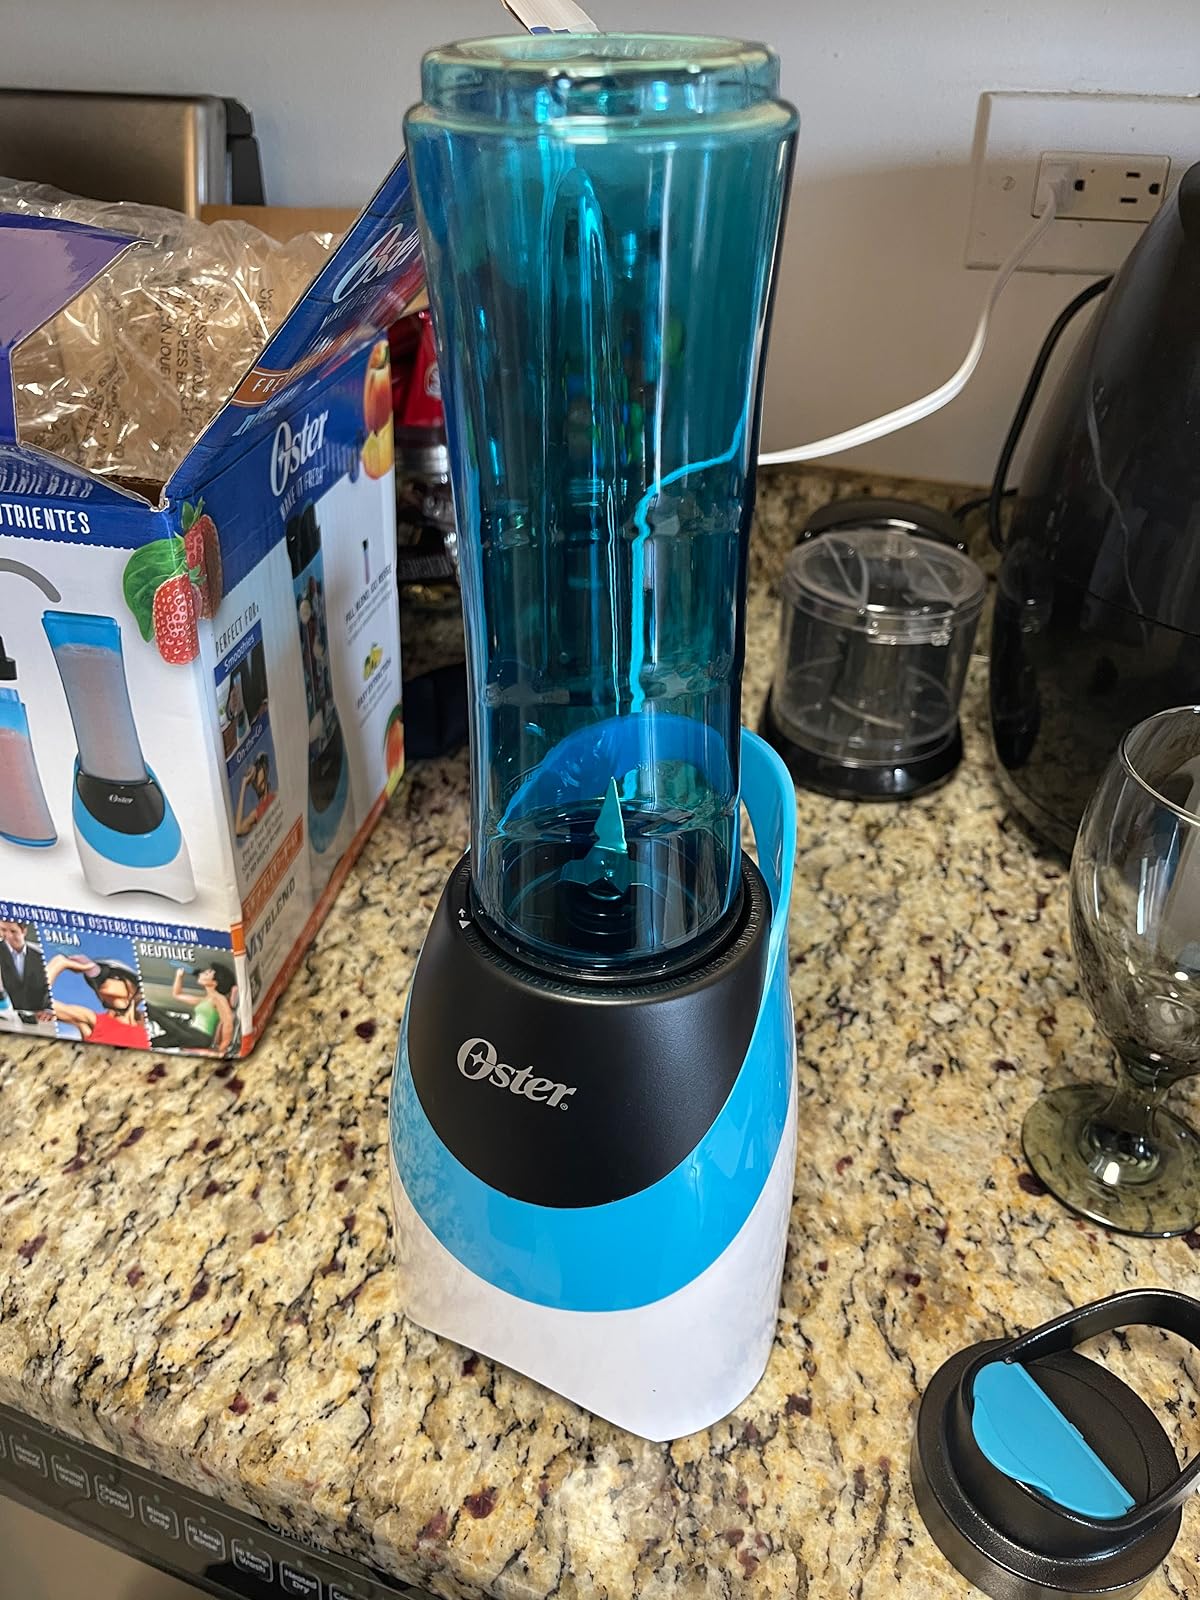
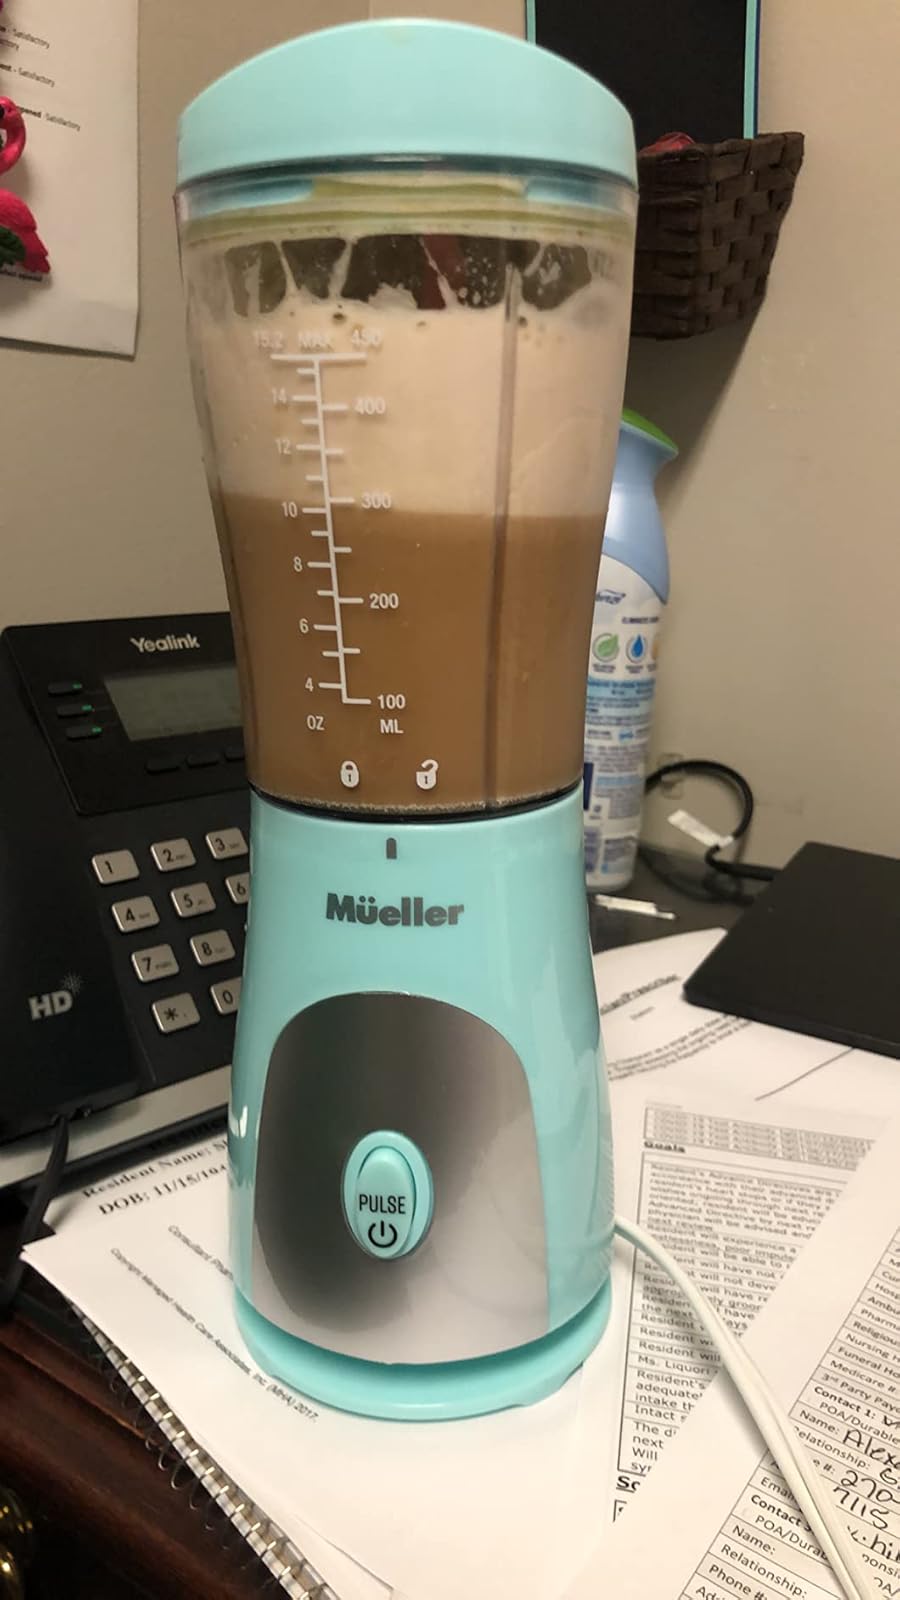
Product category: items_blender
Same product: no